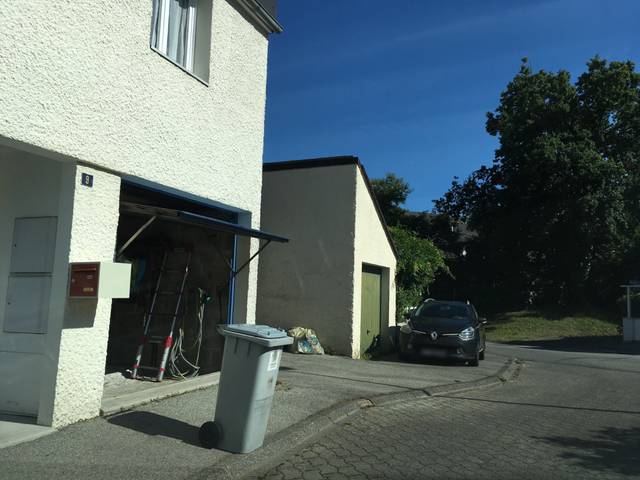
Region: France
Coordinates: 47.984, -4.084